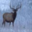
Label: deer